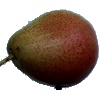
Label: pear_forelle